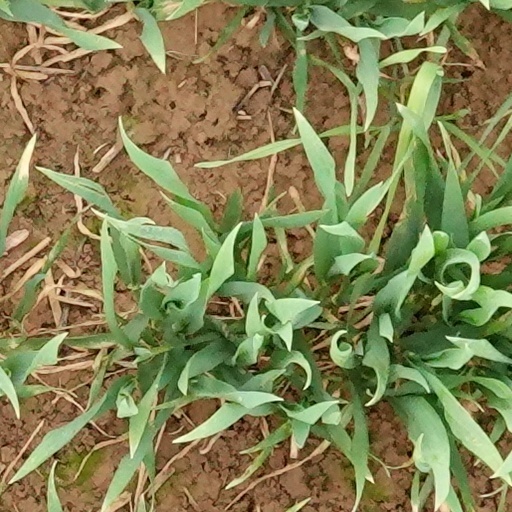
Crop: wheat